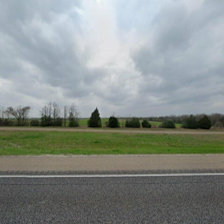
Label: streetView